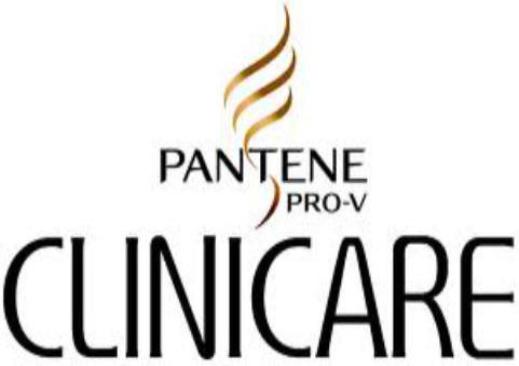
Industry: Necessities